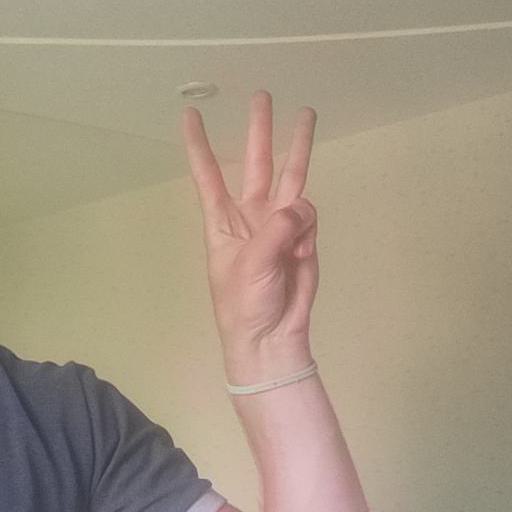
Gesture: three